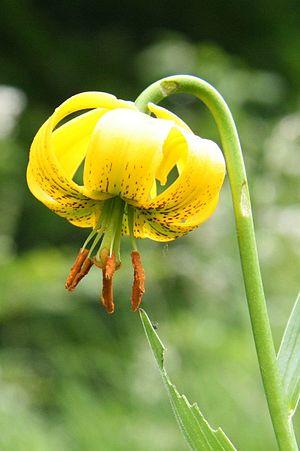
Le Lis est une parabole de Jésus-Christ retranscrite dans l'Évangile selon Matthieu. Elle décrit la générosité divine pour les peuples s'attachant aux valeurs données par Dieu. Elle rappelle le psaume 34, verset 10: Mais ceux qui cherchent l'Éternel ne sont privés d'aucun bien.